Queen Elizabeth The Queen Mother

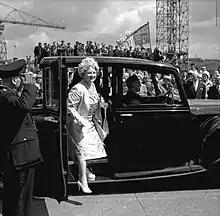
The Queen Mother arriving at Walker Naval Yard, June 1961

In the 1945 British general election, Churchill's Conservative Party was soundly defeated by the Labour Party of Clement Attlee. Elizabeth's political views were rarely disclosed, but a letter she wrote in 1947 described Attlee's "high hopes of a socialist heaven on earth" as fading and presumably describes those who voted for him as "poor people, so many half-educated and bemused. I do love them." Woodrow Wyatt thought her "much more pro-Conservative" than other members of the royal family, but she later told him, "I like the dear old Labour Party." She also told the Duchess of Grafton, "I love communists."